Joe Sinnott

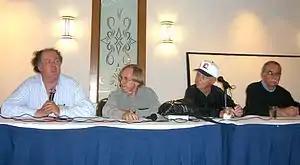
Sinnott, third from left, on a 2008 panel on Jack Kirby. With him from left to right are Mark Evanier, Roy Thomas and Stan Goldberg.

During his years as a Marvel freelancer, and then salaried artist working from home, Sinnott inked virtually every major title, with notable runs on "The Avengers", "The Defenders" and "Thor".